Czech cuisine

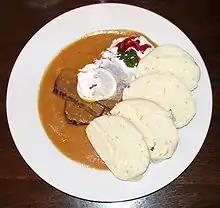
"Svíčková na smetaně" (marinated tenderloin), served here with dumplings and cream

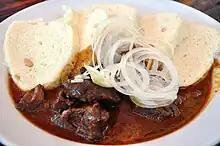
Prague-style beef goulash

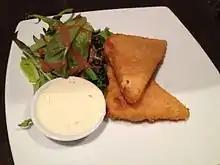
Fried cheese, served with tartar sauce and side salad

Pork is the most common meat, making up over half of all meat consumption. Beef, veal and chicken are also popular. Pigs are often a source of meat in the countryside, since pork has a relatively short production time compared to beef.